Frederick Birrell

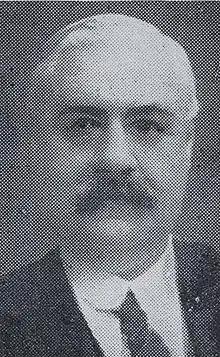

Frederick William Birrell (27 August 1869 – 20 January 1939) was an Australian typographer and politician.